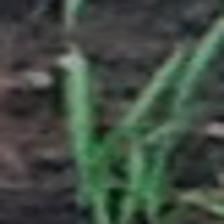
Label: single